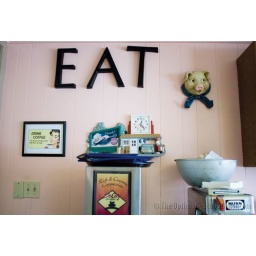
Pig memorabilia hangs on the walls of the pink walls of the diner. (Optimist photo by Kelsi Williamson)